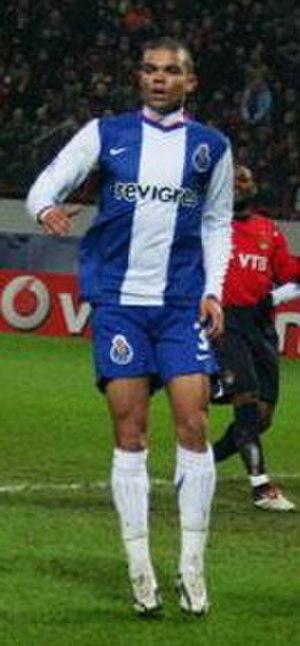
Képler Laveran Lima Ferreira, surnommé Pepe, né le 26 février 1983 à Maceió au Brésil, est un footballeur international portugais évoluant au poste de défenseur central au FC Porto.